Noosaville

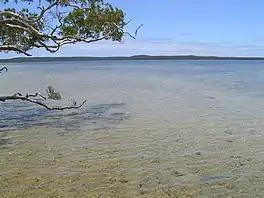
Lake Weyba

Noosaville is bounded by the Noosa River to the north, Weyba Creek to the east, the shoreline of Lake Weyba (the lake being within the suburb).